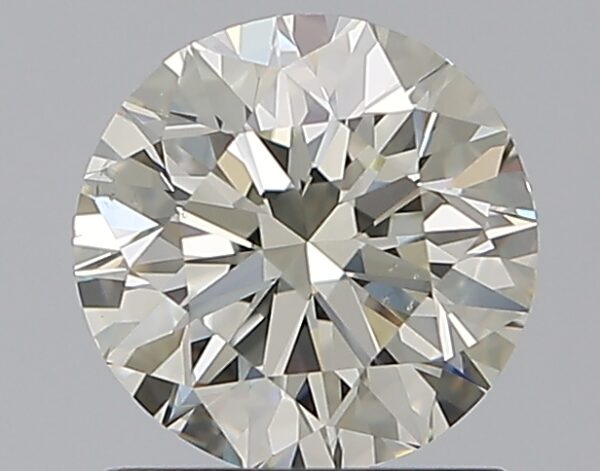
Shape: round
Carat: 1
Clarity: VS2
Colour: K
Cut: EX
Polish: EX
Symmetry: EX
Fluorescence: M
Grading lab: GIA
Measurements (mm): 6.31 x 6.36 x 4